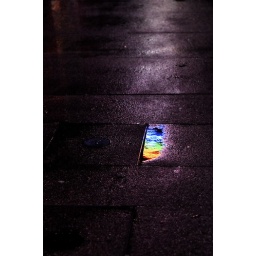
Lights from a colorful sign glint off of a puddle in Little Tokyo in Downtown LA